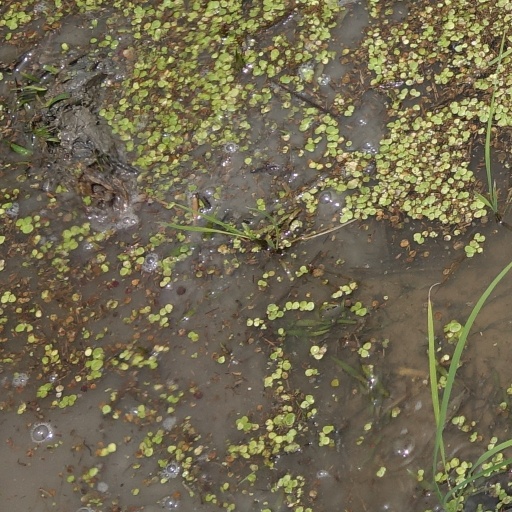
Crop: rice